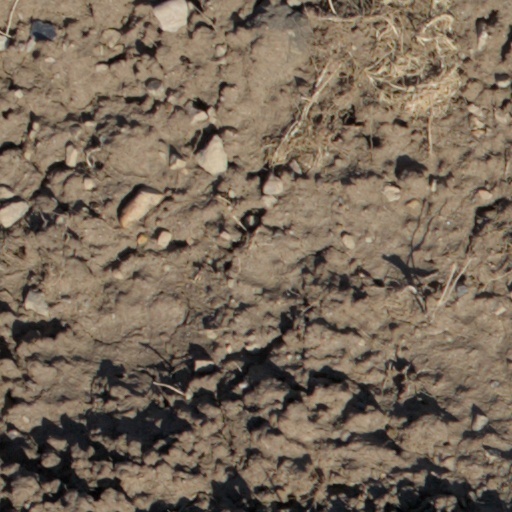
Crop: wheat